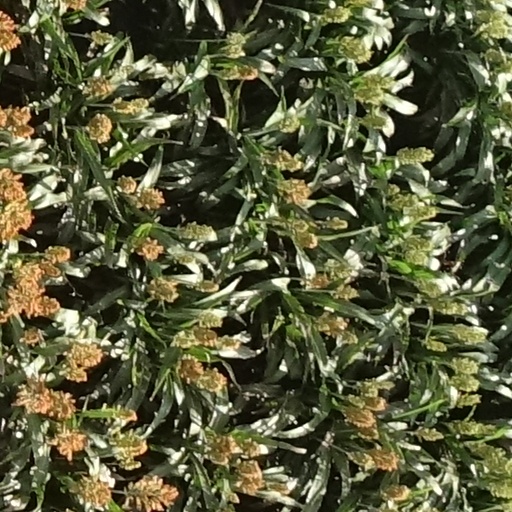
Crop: sorghum